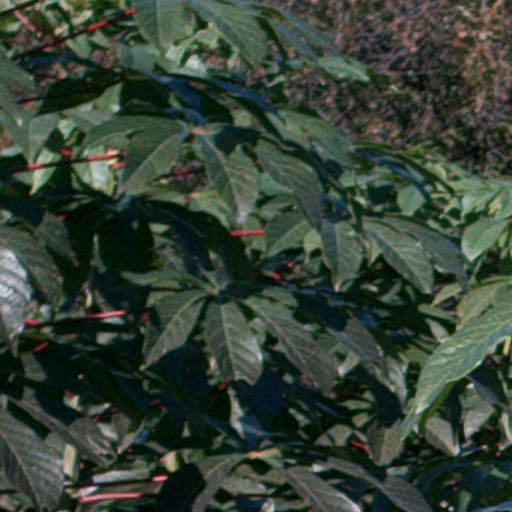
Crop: cassava